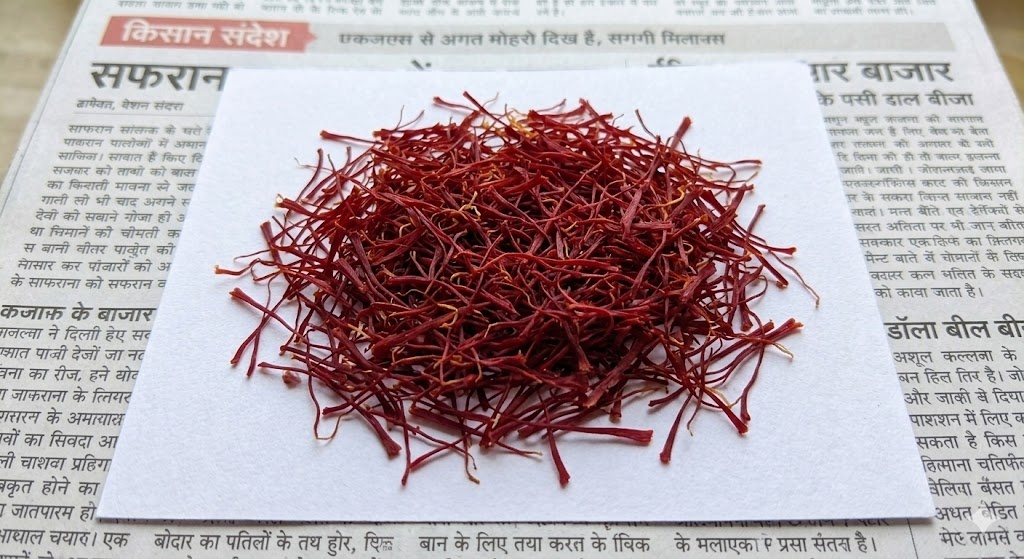
Saffron quality class: mogra